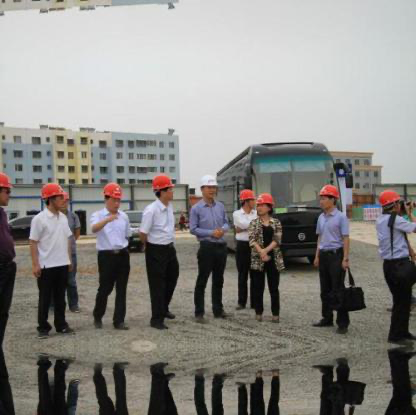
Objects in the image:
label: helmet
label: helmet
label: helmet
label: helmet
label: helmet
label: helmet
label: helmet
label: helmet
label: helmet